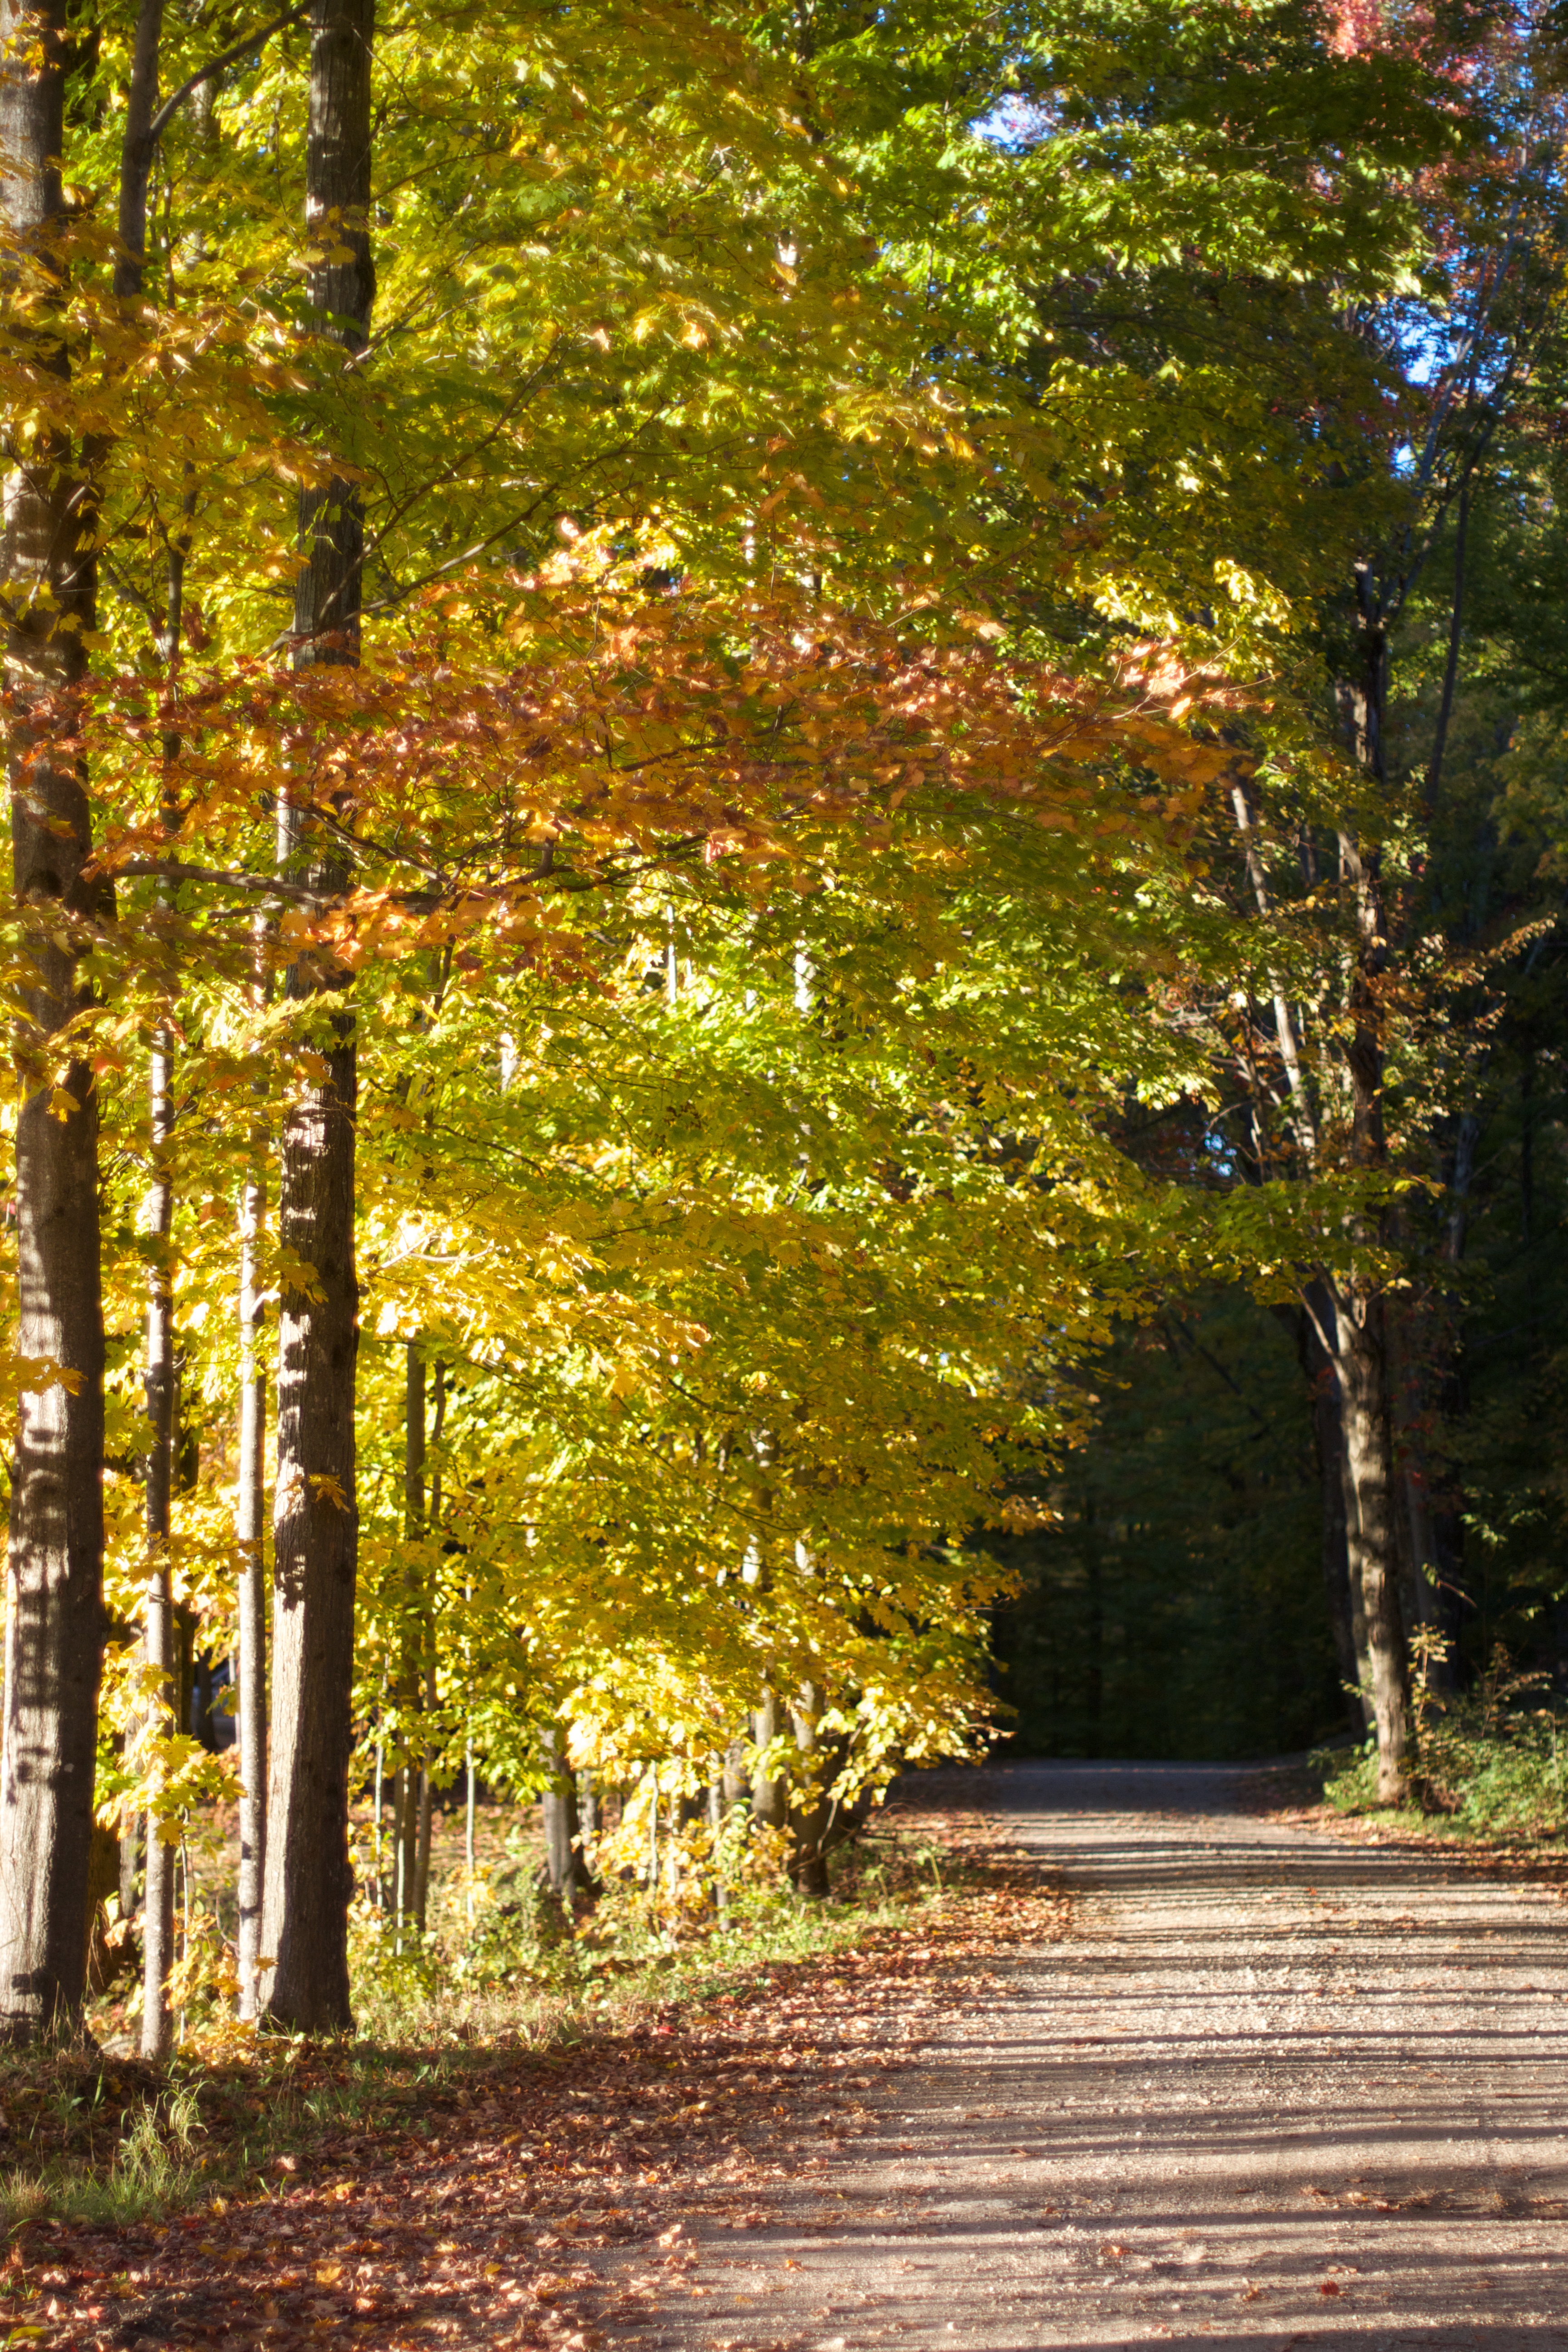
tree, nature, forest, branch, plant, trail, sunlight, leaf, autumn, park, season, deciduous, grove, woodland, habitat, natural environment, woody plant, temperate broadleaf and mixed forest